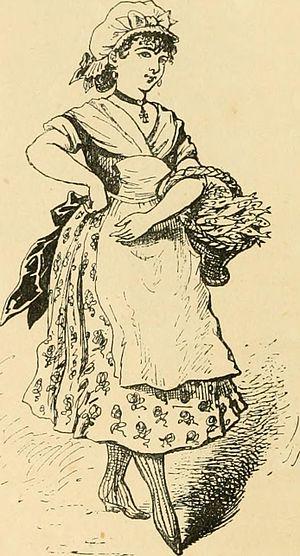
La Fille de Mᵐᵉ Angot est un opéra-comique en trois actes de Charles Lecocq, livret de Clairville, Paul Siraudin et Victor Koning, créé au théâtre des Fantaisies-Parisiennes de Bruxelles le 4 décembre 1872, puis à Paris aux Folies-Dramatiques le 21 février 1873.